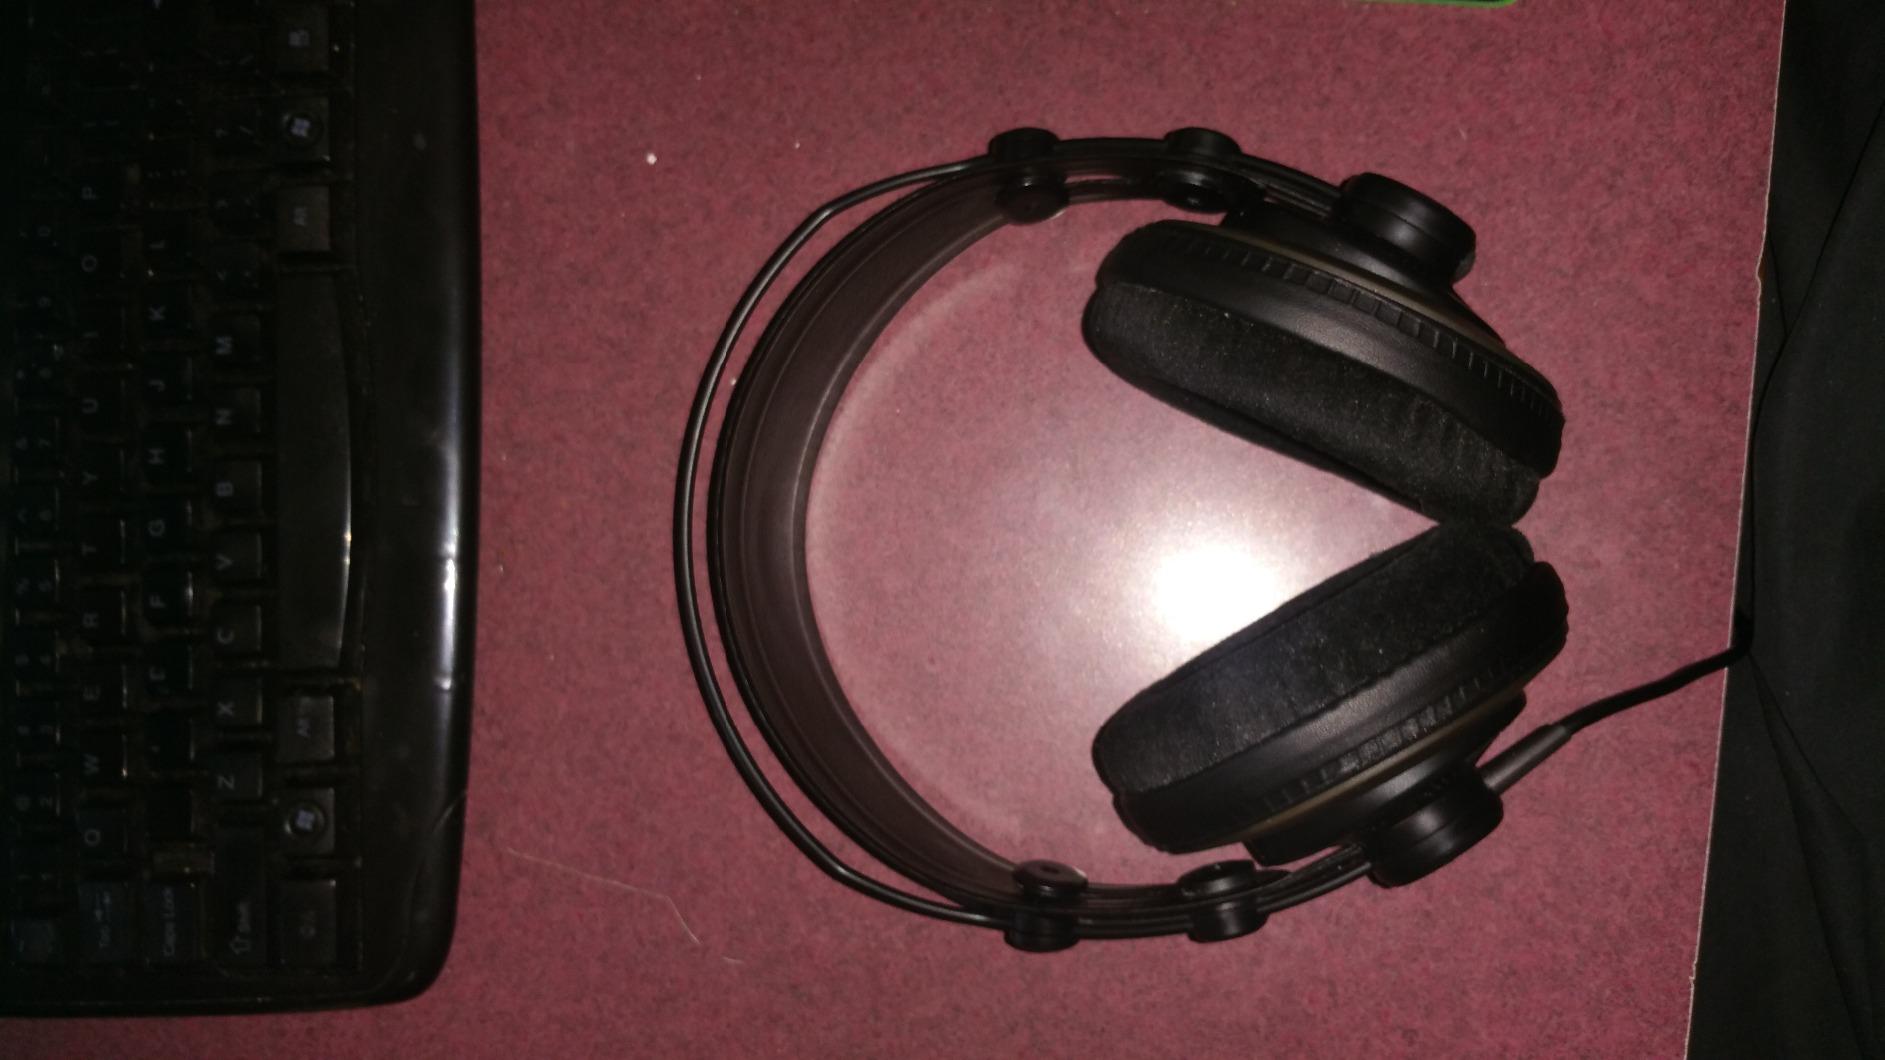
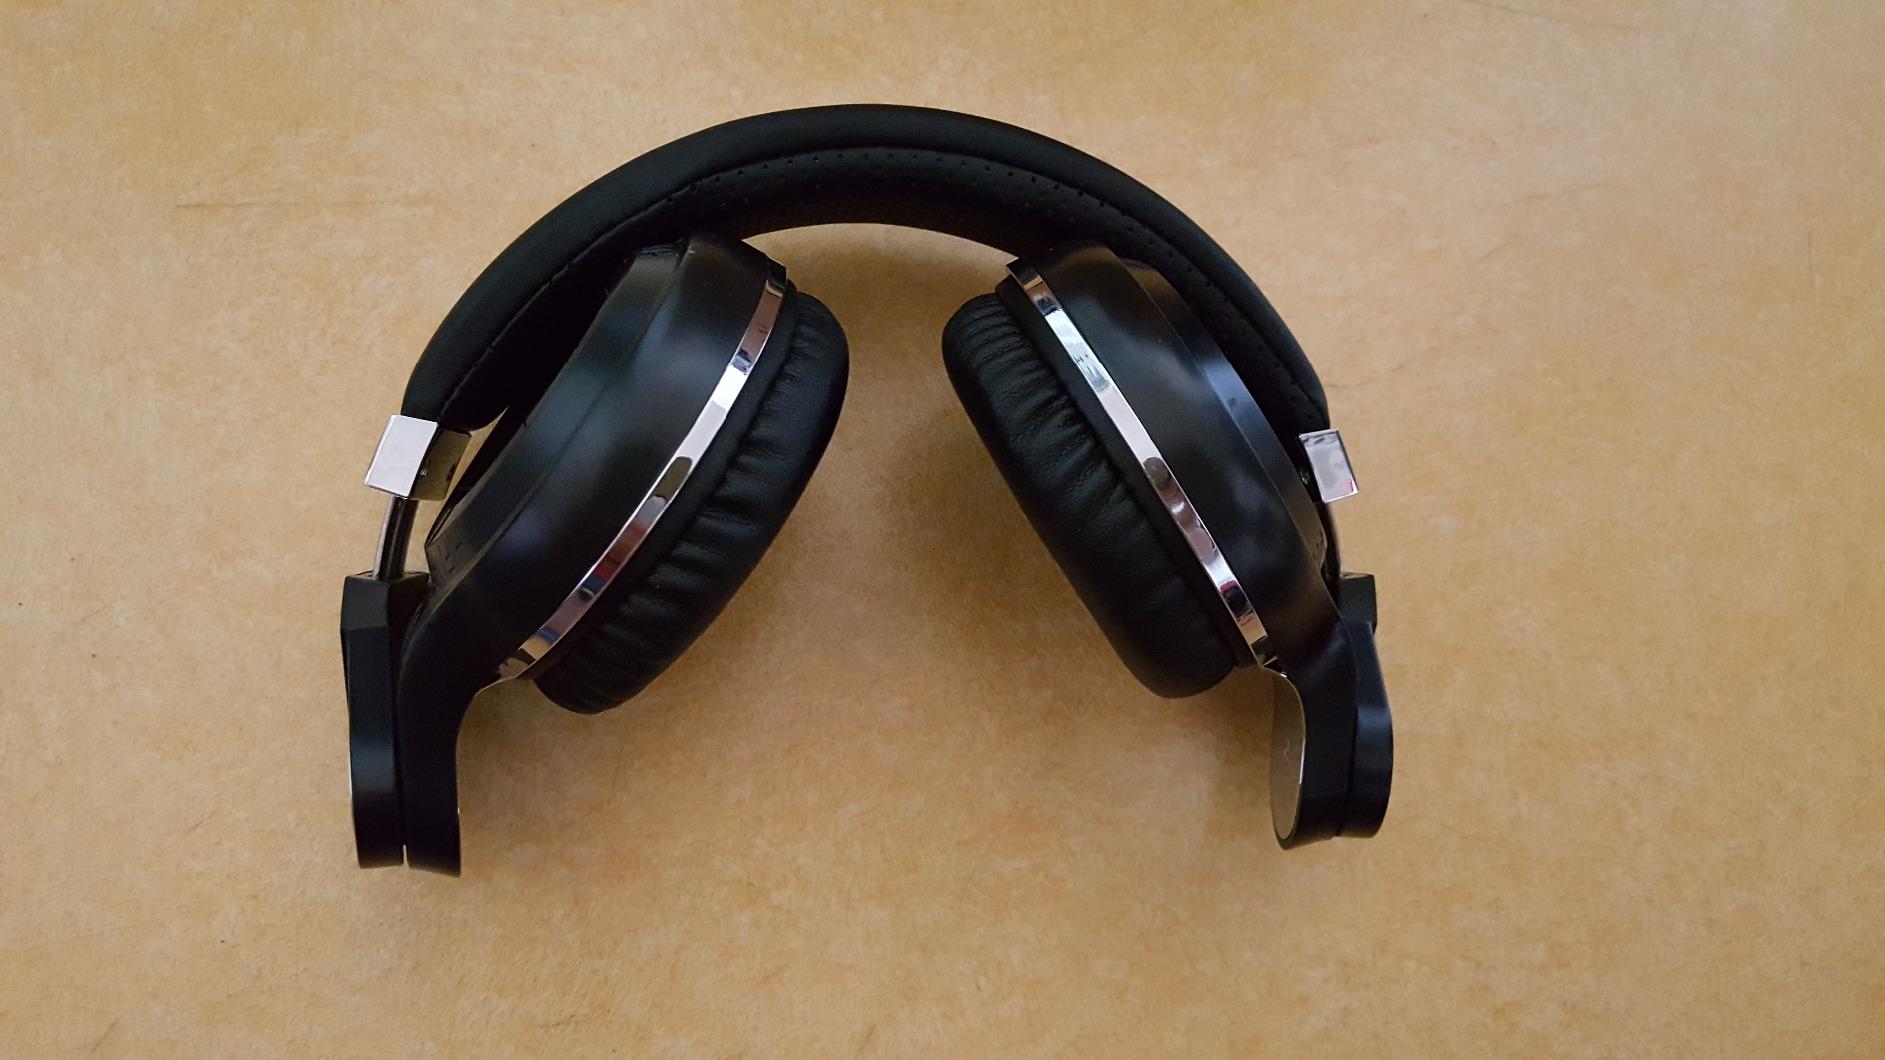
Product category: headphones
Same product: no